Steve Samuelson

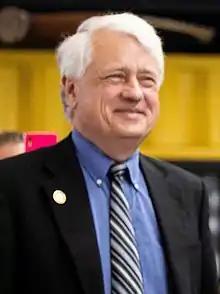
Samuelson in 2021

Steven Samuelson (born September 21, 1960) is a Democratic member of the Pennsylvania House of Representatives. He was elected to his 13th term in November 2022 and is the chair of the Finance Committee.